David Niven on screen, stage, radio, record and in print

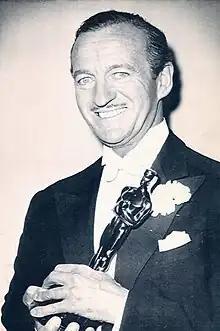
Niven won the Academy Award for Best Actor for the 1958 film "Separate Tables"

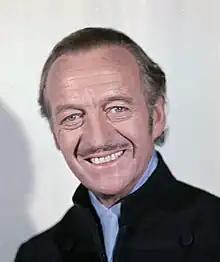
Niven, photographed in 1973 by Allan Warren

! scope="row" | "Around the World in 80 Days"